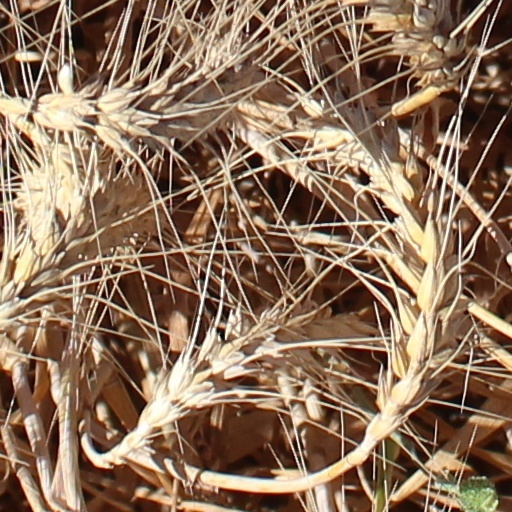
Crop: wheat